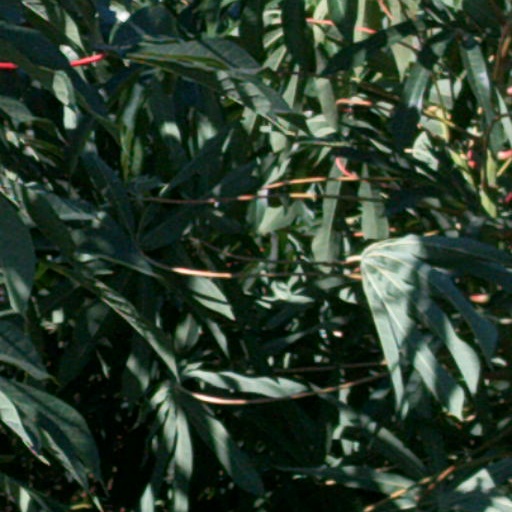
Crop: cassava